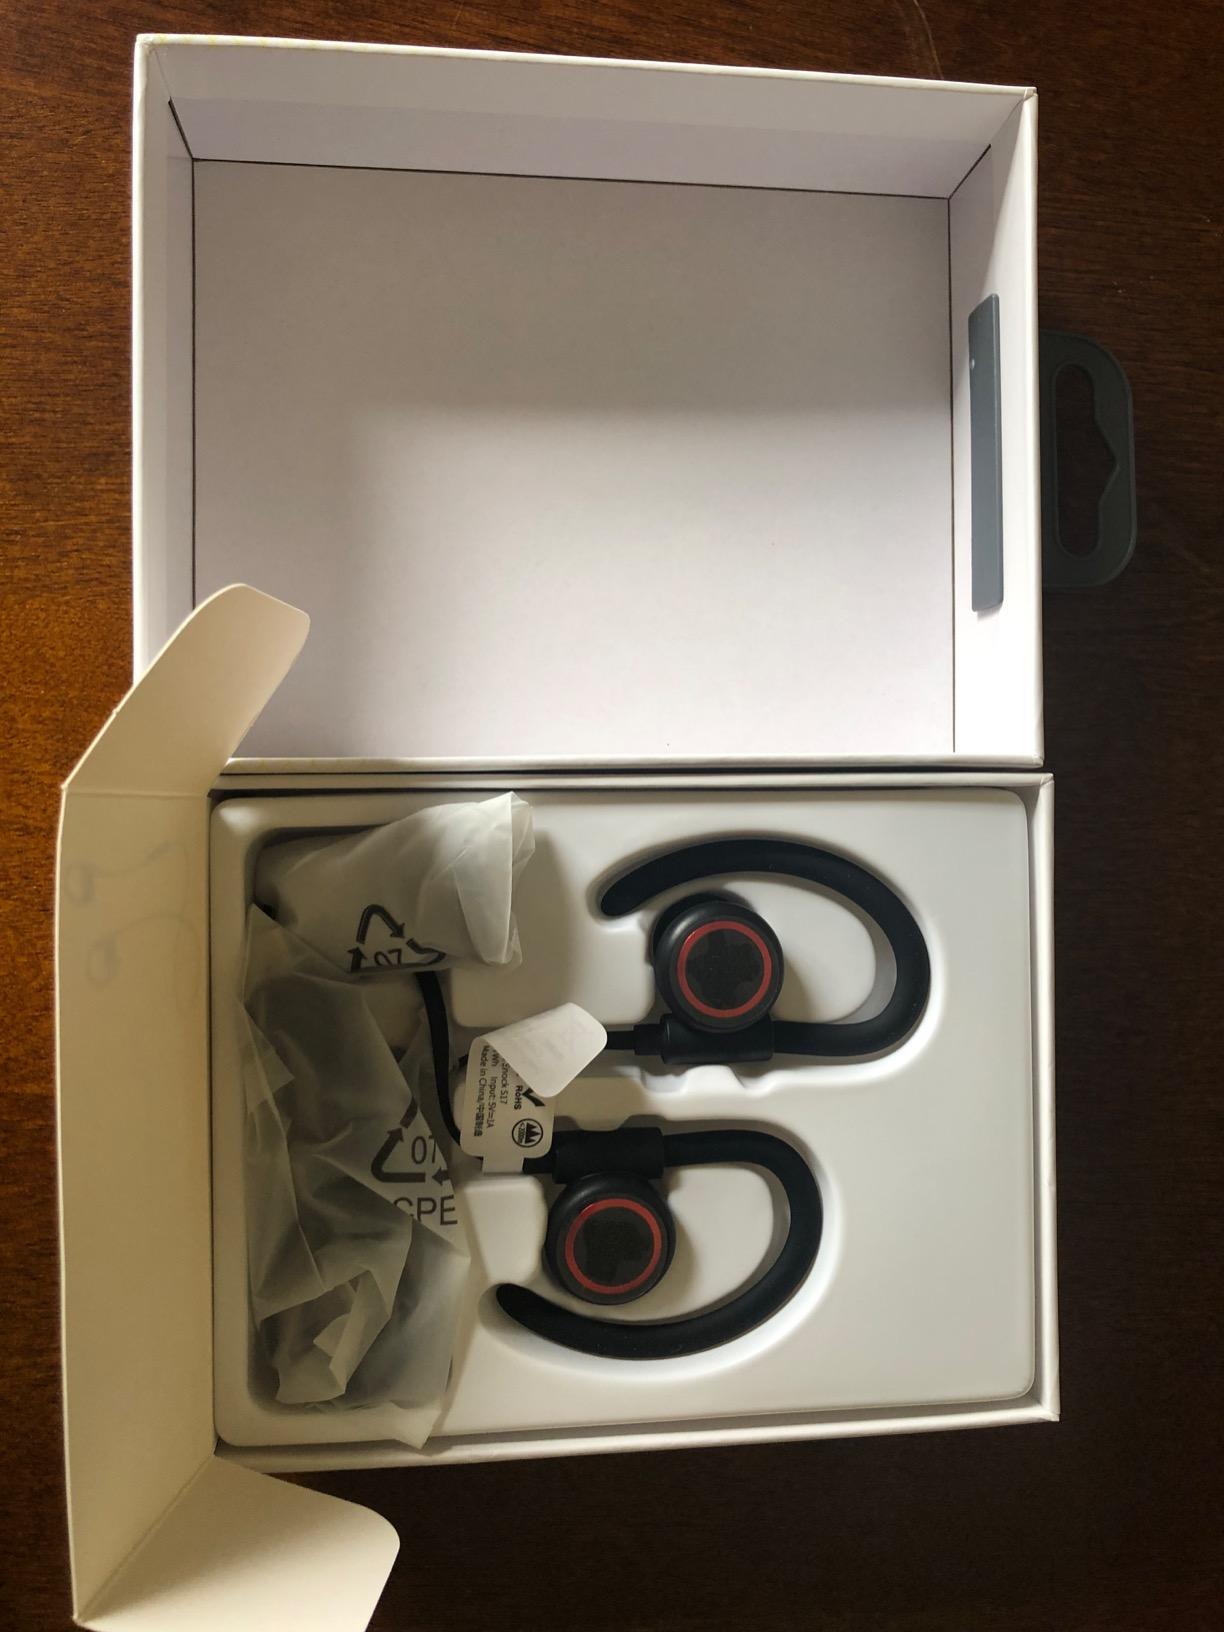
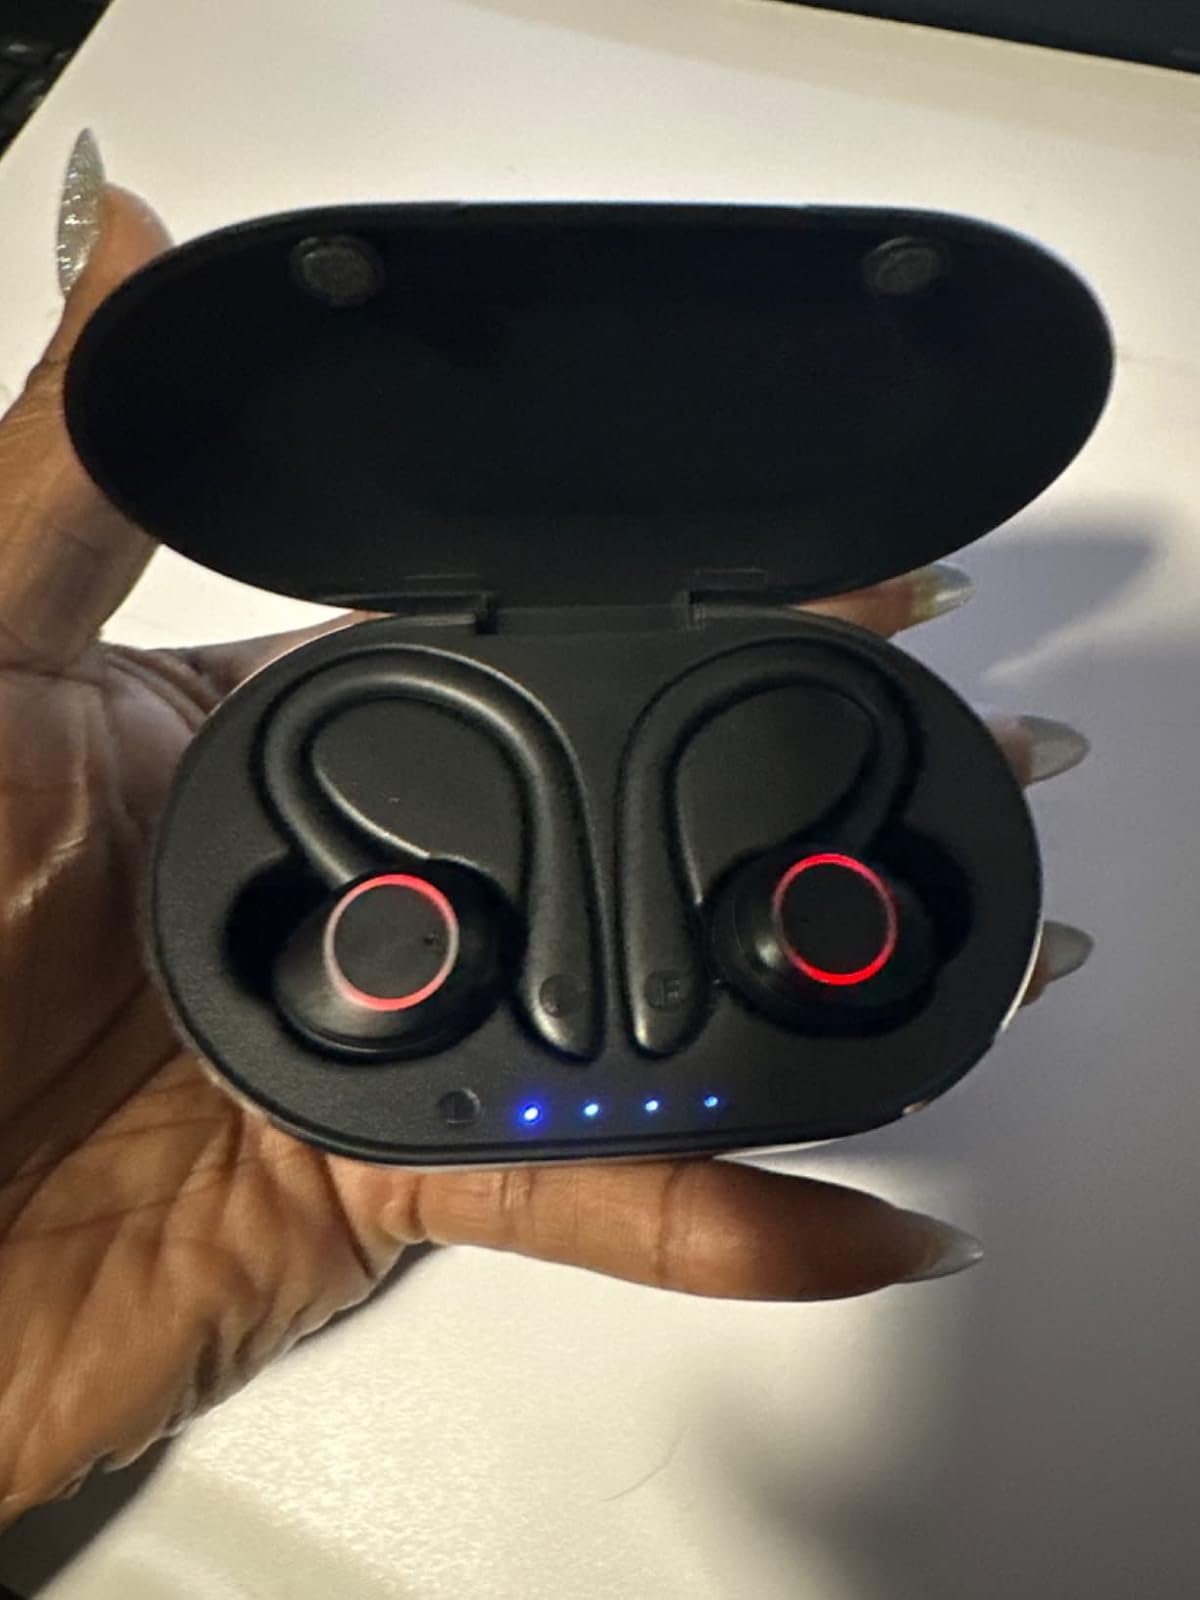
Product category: earbuds
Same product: no